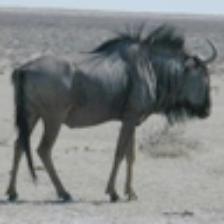
Label: NonHuman